Bashir Saadawi

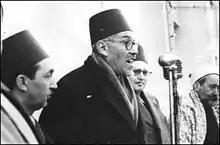
Bashir Saadawi (center)

Bashir Saadawi (1884 – 17 January 1957) was a Libyan politician and the founder and leader of the unitarist National Congress Party.